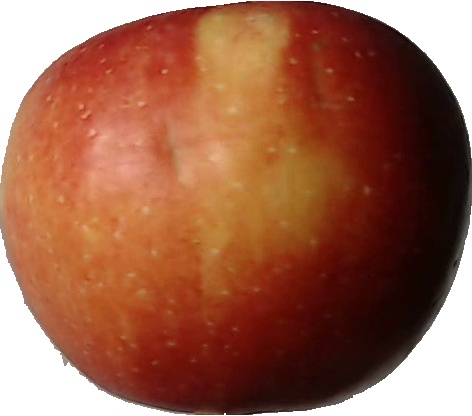
Label: apple_braeburn_1